Phaistos Disc

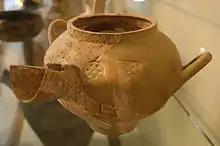
Vase from Knossos with a stamped sign similar to SHIELD.

Symbol 20 ("DOLIUM") was assumed to be the conch of a large sea snail, such as "Tonna dolium" or some "Eudolium" or "Charonia" species. One such conch was found at Phaistos and is believed to have been used as a musical instrument for ritual uses.